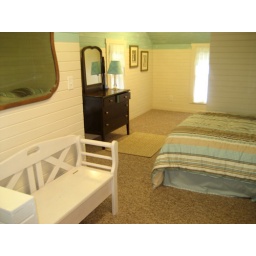
The master bedroom has one queen-sized bed with a built in closet and dresser.